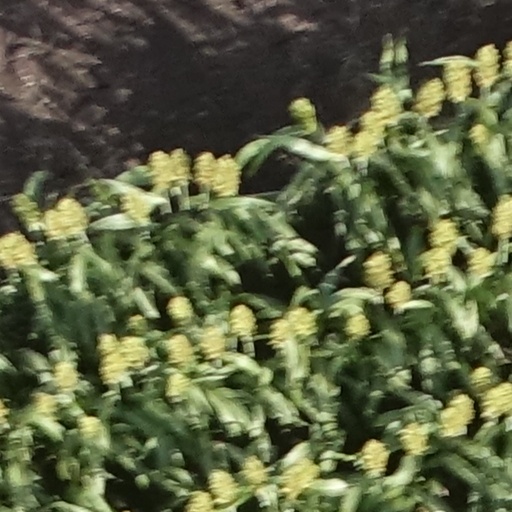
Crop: sorghum